Lotte Verbeek

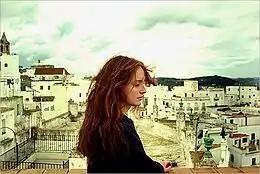
Verbeek in 2009's "Nothing Personal"

After completing high school, Verbeek started her acting career performing lead roles in Dutch movies such as "Moes" (2006) and "LEFT" (2007), in which she plays five double roles.